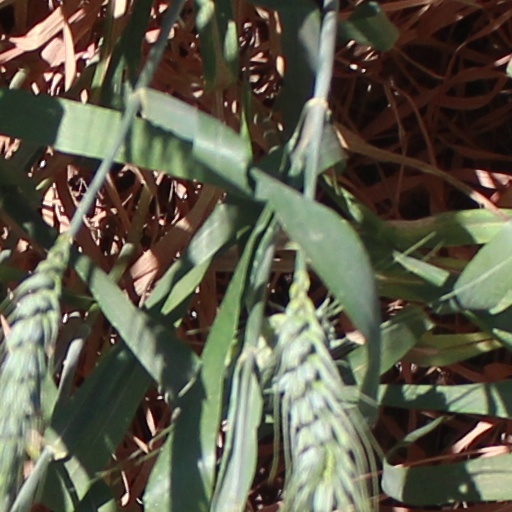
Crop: wheat